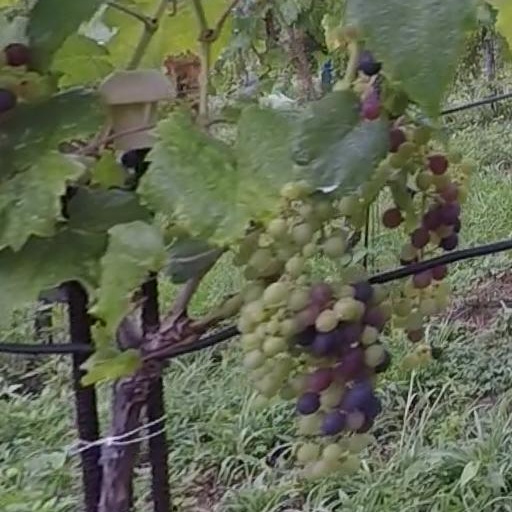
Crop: grape